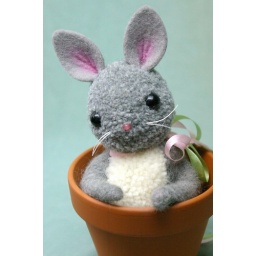
Little bunny in clay flower pot